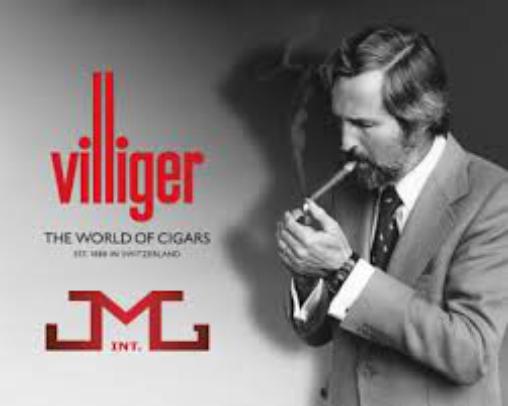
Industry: Necessities